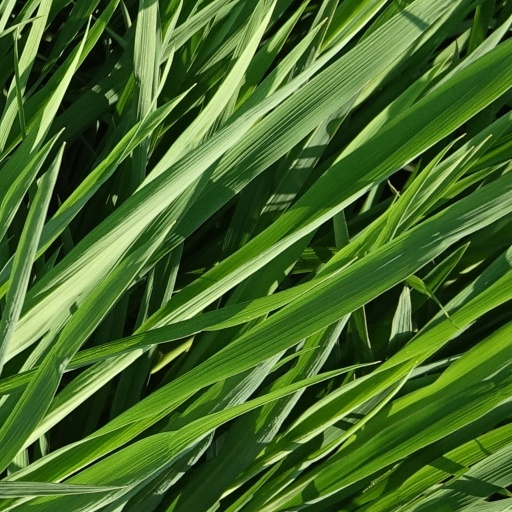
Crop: rice